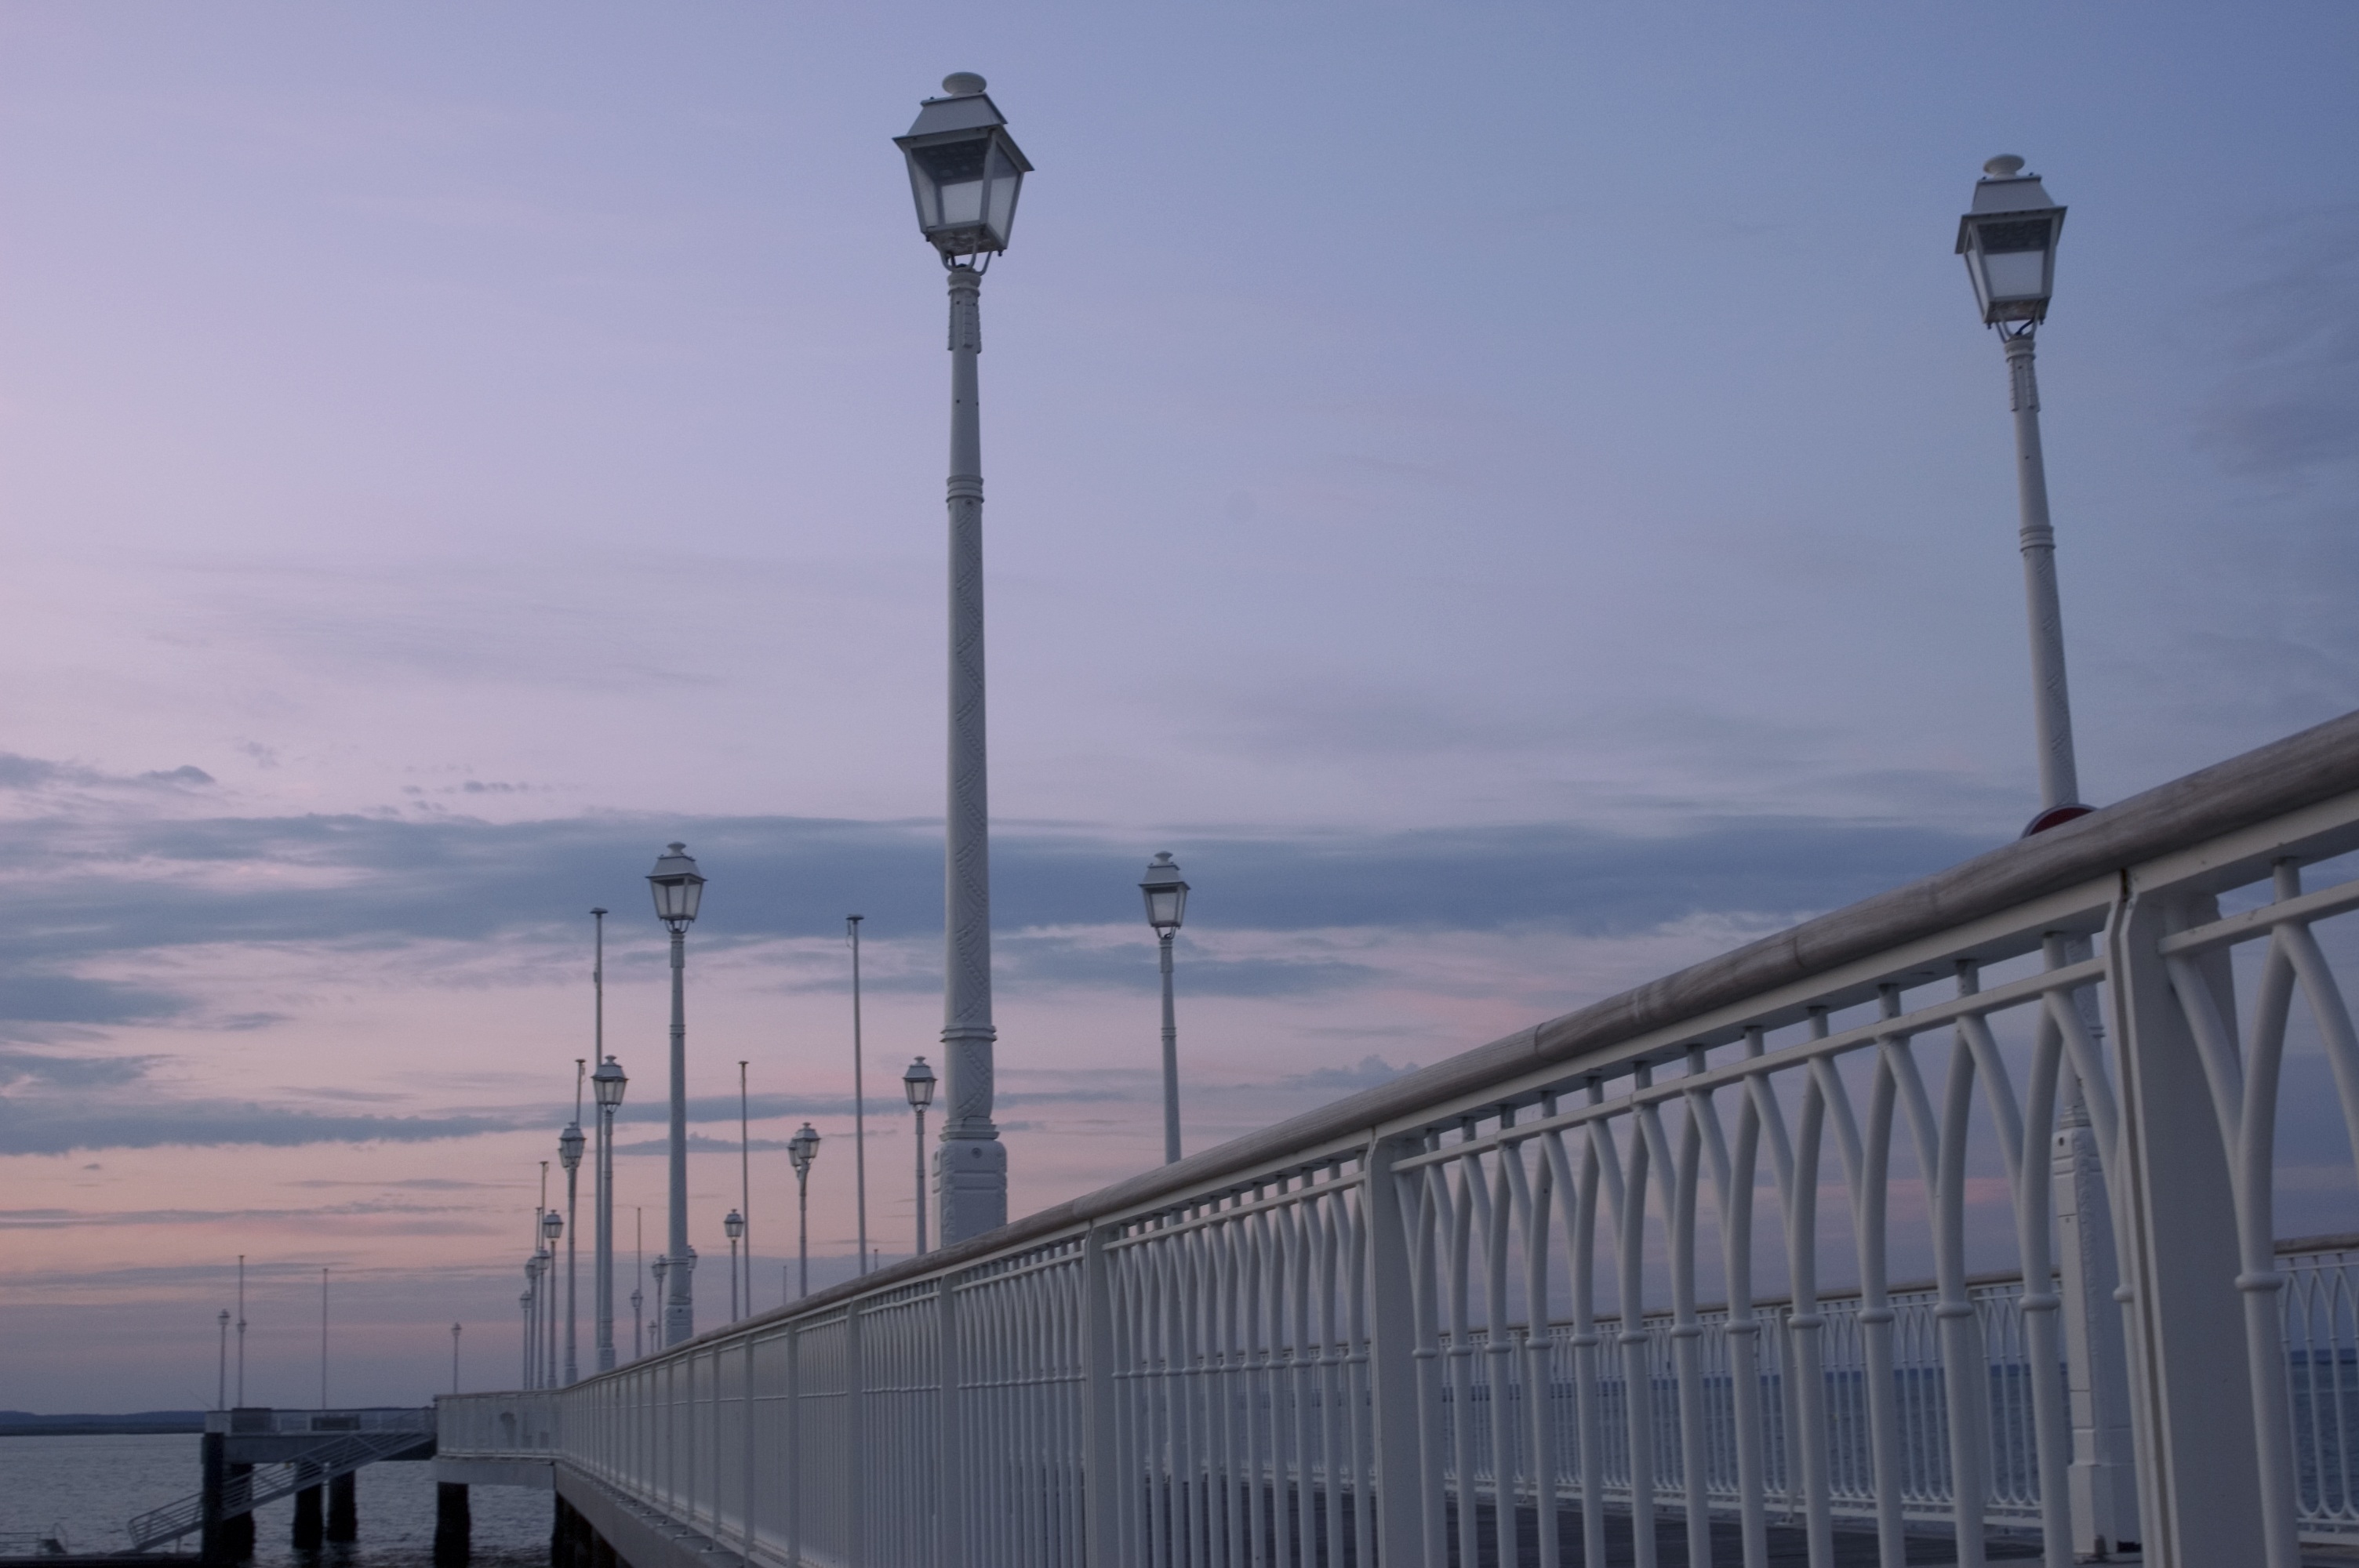
bridge, dusk, france, evening, tower, landmark, street light, lighting, gironde, iron, balustrade, atlantic coast, forged, arcachon, floor lamp, atmospheric phenomenon